Thorley Wash nature reserve

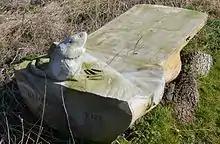
Water vole sculpture by Daniel Cordell

Thorley Wash or Thorley Flood Pound is a 17.3-hectare biological Site of Special Scientific Interest in Thorley, south of Bishop's Stortford in Hertfordshire. It was formerly a flood pound for the Stort Navigation, which was decommissioned in 2004 and converted to a more natural state. It was purchased by the Herts and Middlesex Wildlife Trust from the Environment Agency in 2011.